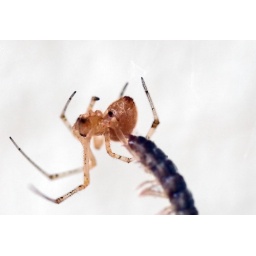
of black widow, I suspect [I saw a mature female in the vicinity]